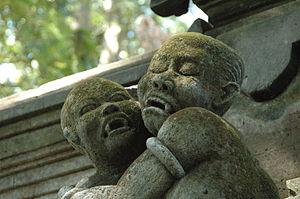
La Monkey Forest d'Ubud est une réserve naturelle située à Ubud. Elle abrite plus de 600 macaques crabiers. Cinq groupes de singes différents occupent chacun son propre territoire dans le parc. C'est une attraction très prisée par les touristes à Ubud. La Monkey Forest appartient au village de Padangtegal, où siège son conseil d'administration. La Padangtegal Wenara Wana Fondation gère la Monkey Forest, son but étant de préserver son caractère sacré et de promouvoir les lieux en tant que destination pour les visiteurs.